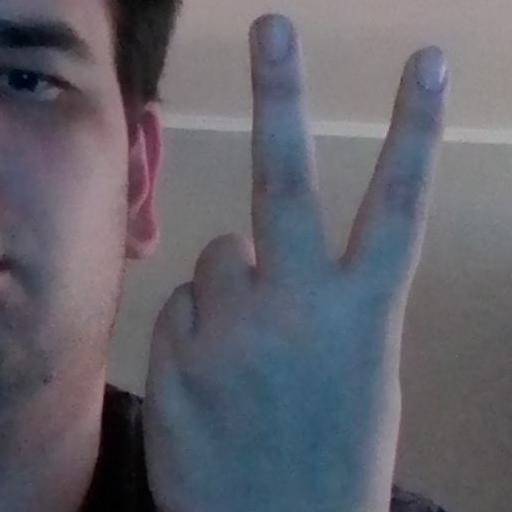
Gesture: peace_inverted